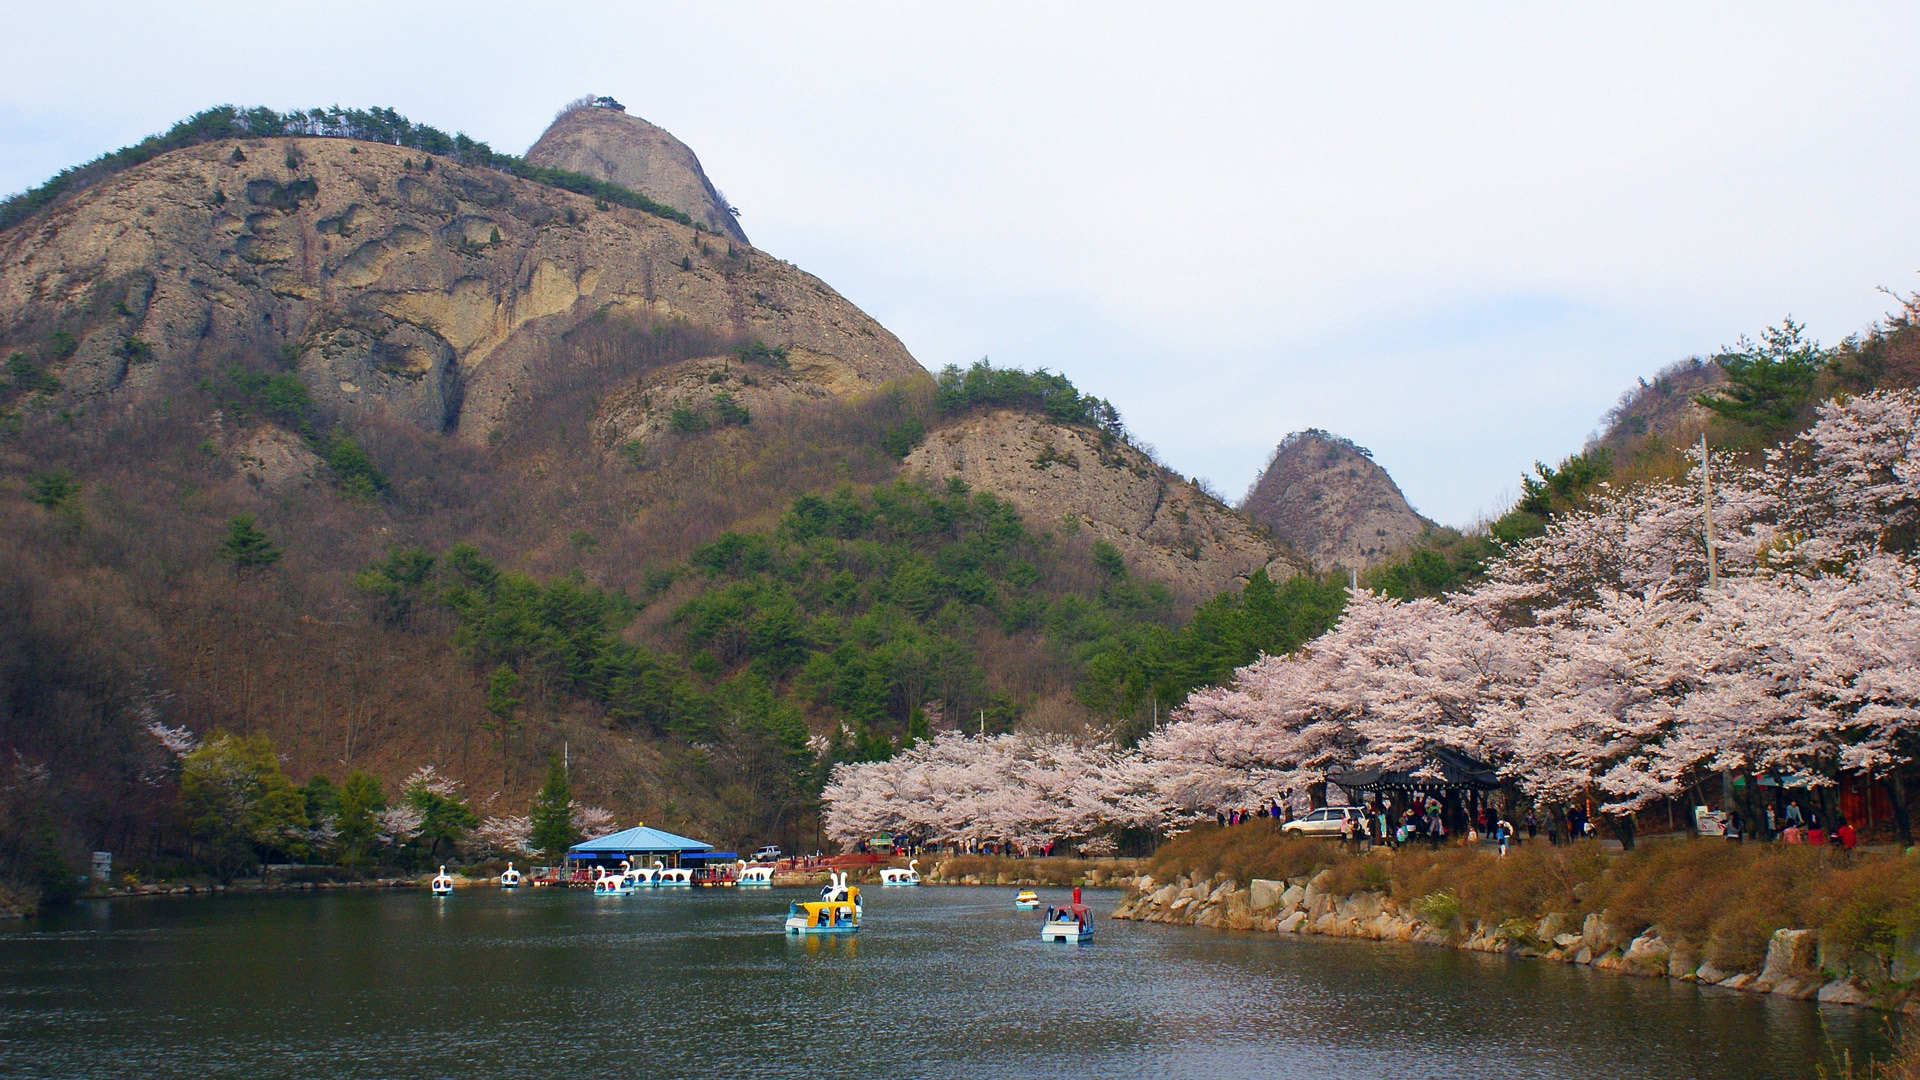
sea, coast, mountain, boat, flower, lake, river, valley, mountain range, bay, fjord, boating, k, wadi, landform, klitschko, whether or not, geographical feature